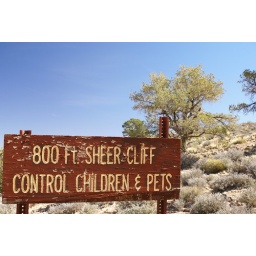
at a canyon above the little colorado river